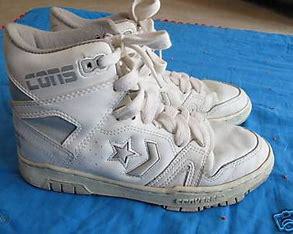
Brand: Converse
Model: 100